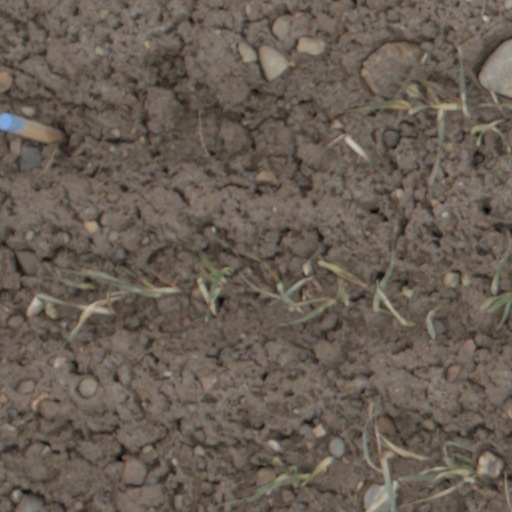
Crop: wheat